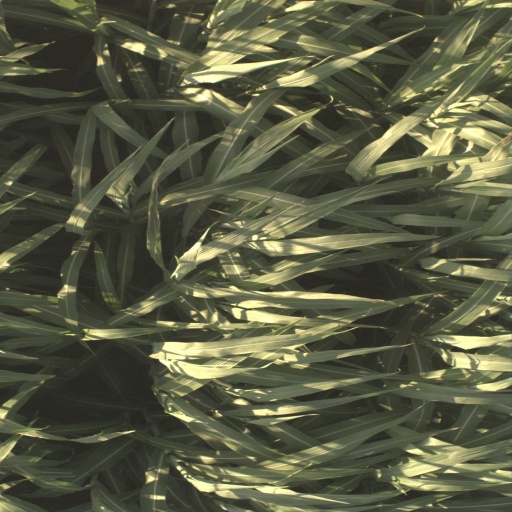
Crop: sorghum